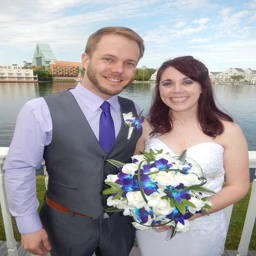
i officiated the wedding of people .